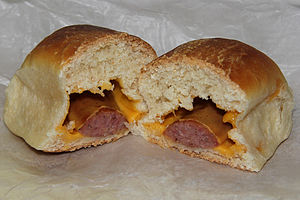
Pølsehorn (indbagt pølse) / Historie / Klobasnek
En traditionel pølse klobasnek, hvor ost også er tilføjet.
Pølsehorn er et indbagt stykke pølse. Dejen kan dække hele pølsen men kan også vikles omkring pølsen således at pølsen kan ses i begge ender. Brøddejen vikles om pølsen, før pølse og dej bages sammen. Der anvendes normalt en let sødlig gærdej af hvedemel, men andre versioner kendes også. Der findes f.eks. opskrifter med grovere brød end hvedebrødet. Der er eksempelvis opskrifter som bruger grahamsmel, havregryn, og i stedet for pølser af svinekød kan andre pølser også bruges, f.eks. kyllingepølser eller vegetariske pølser, som et alternativ til de traditionelle pølsehorn.